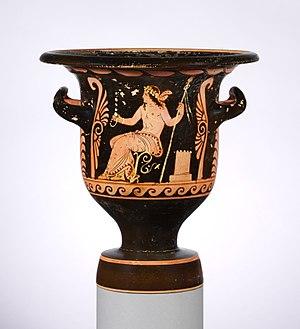
La céramique paestane à figures rouges est une production artisanale et artistique de la cité antique de Paestum, fondée au sud de la Campanie vers 600 avant notre ère. La colonie grecque, appelée Poseidonia, prend le nom de Paiston au moment de sa conquête par les Lucaniens, puis celui de Paestum au moment de sa conquête par les Romains en 272 av. J.-C. La céramique paestane est l'une des cinq productions régionales italiotes à figures rouges traditionnellement identifiées, avec les styles lucanien, apulien, campanien, et sicilien.